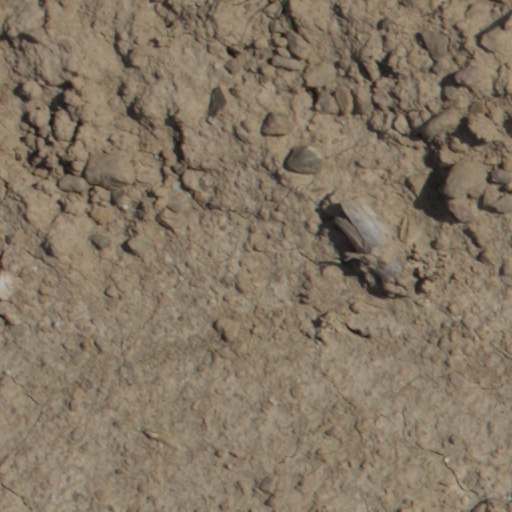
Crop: wheat